Linguistics

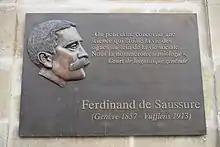
Swiss linguist Ferdinand de Saussure is regarded as the creator of semiotics.

Historical linguistics is the study of how language changes over history, particularly with regard to a specific language or a group of languages. Western trends in historical linguistics date back to roughly the late 18th century, when the discipline grew out of philology, the study of ancient texts and oral traditions.